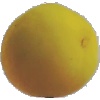
Label: Peach 2